Juan Manuel Blanes

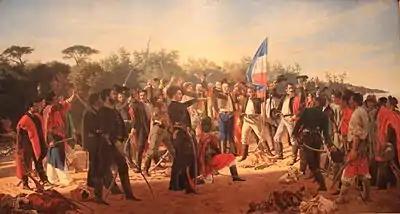
"Oath of the Thirty-three Easterners (1878)

Returning to Uruguay, Blanes undertook a portrait of the "Thirty-three Easterners", members of a revolutionary vanguard whose insurrection against Brazilian authorities resulted in Uruguayan Independence, in 1828. The portrait's 1877 display was followed by Blanes' second stay in Florence, where he completed "The Battle of Sarandí", a depiction of another milestone in Uruguay's nationhood. These works, and his bucolic portraits of life in his homeland did not garner the interest he expected in Italy, however, and the Blaneses returned to Montevideo in the early 1880s.